Answer in natural language. Is brown burgundy leather sofa further away or in front of brown wooden windsor chair (highlighted by a blue box)? Choose between the following options: further away or in front
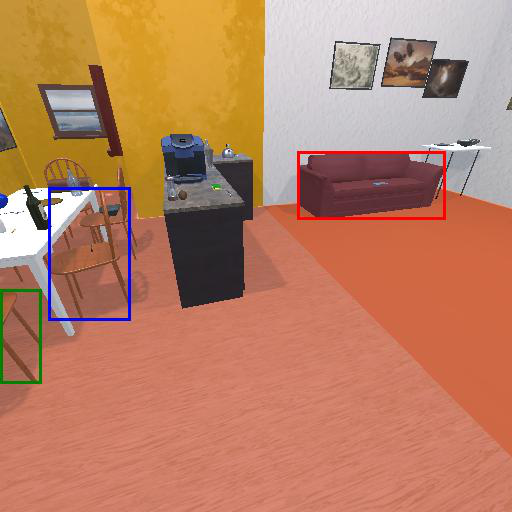
<answer>further away</answer>